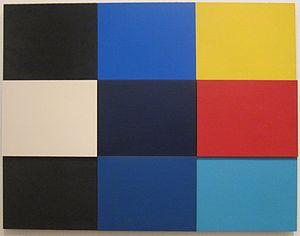
Ellsworth Kelly, né le 31 mai 1923 à Newburgh, dans l'État de New York, et mort le 27 décembre 2015 à Spencertown, est un peintre et sculpteur abstrait américain dont le style des œuvres est apparenté aux courants du Color Field painting et du minimalisme.